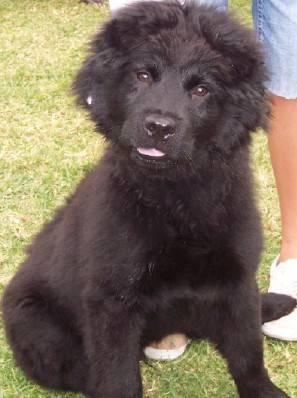
dog